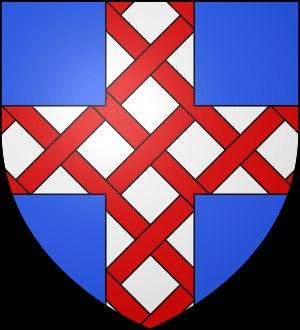
Cette liste recense, par ordre alphabétique dans chaque paragraphe, les personnalités liées à Cholet soit par leur naissance soit par leur résidence ou une action marquante au sein de cette commune.